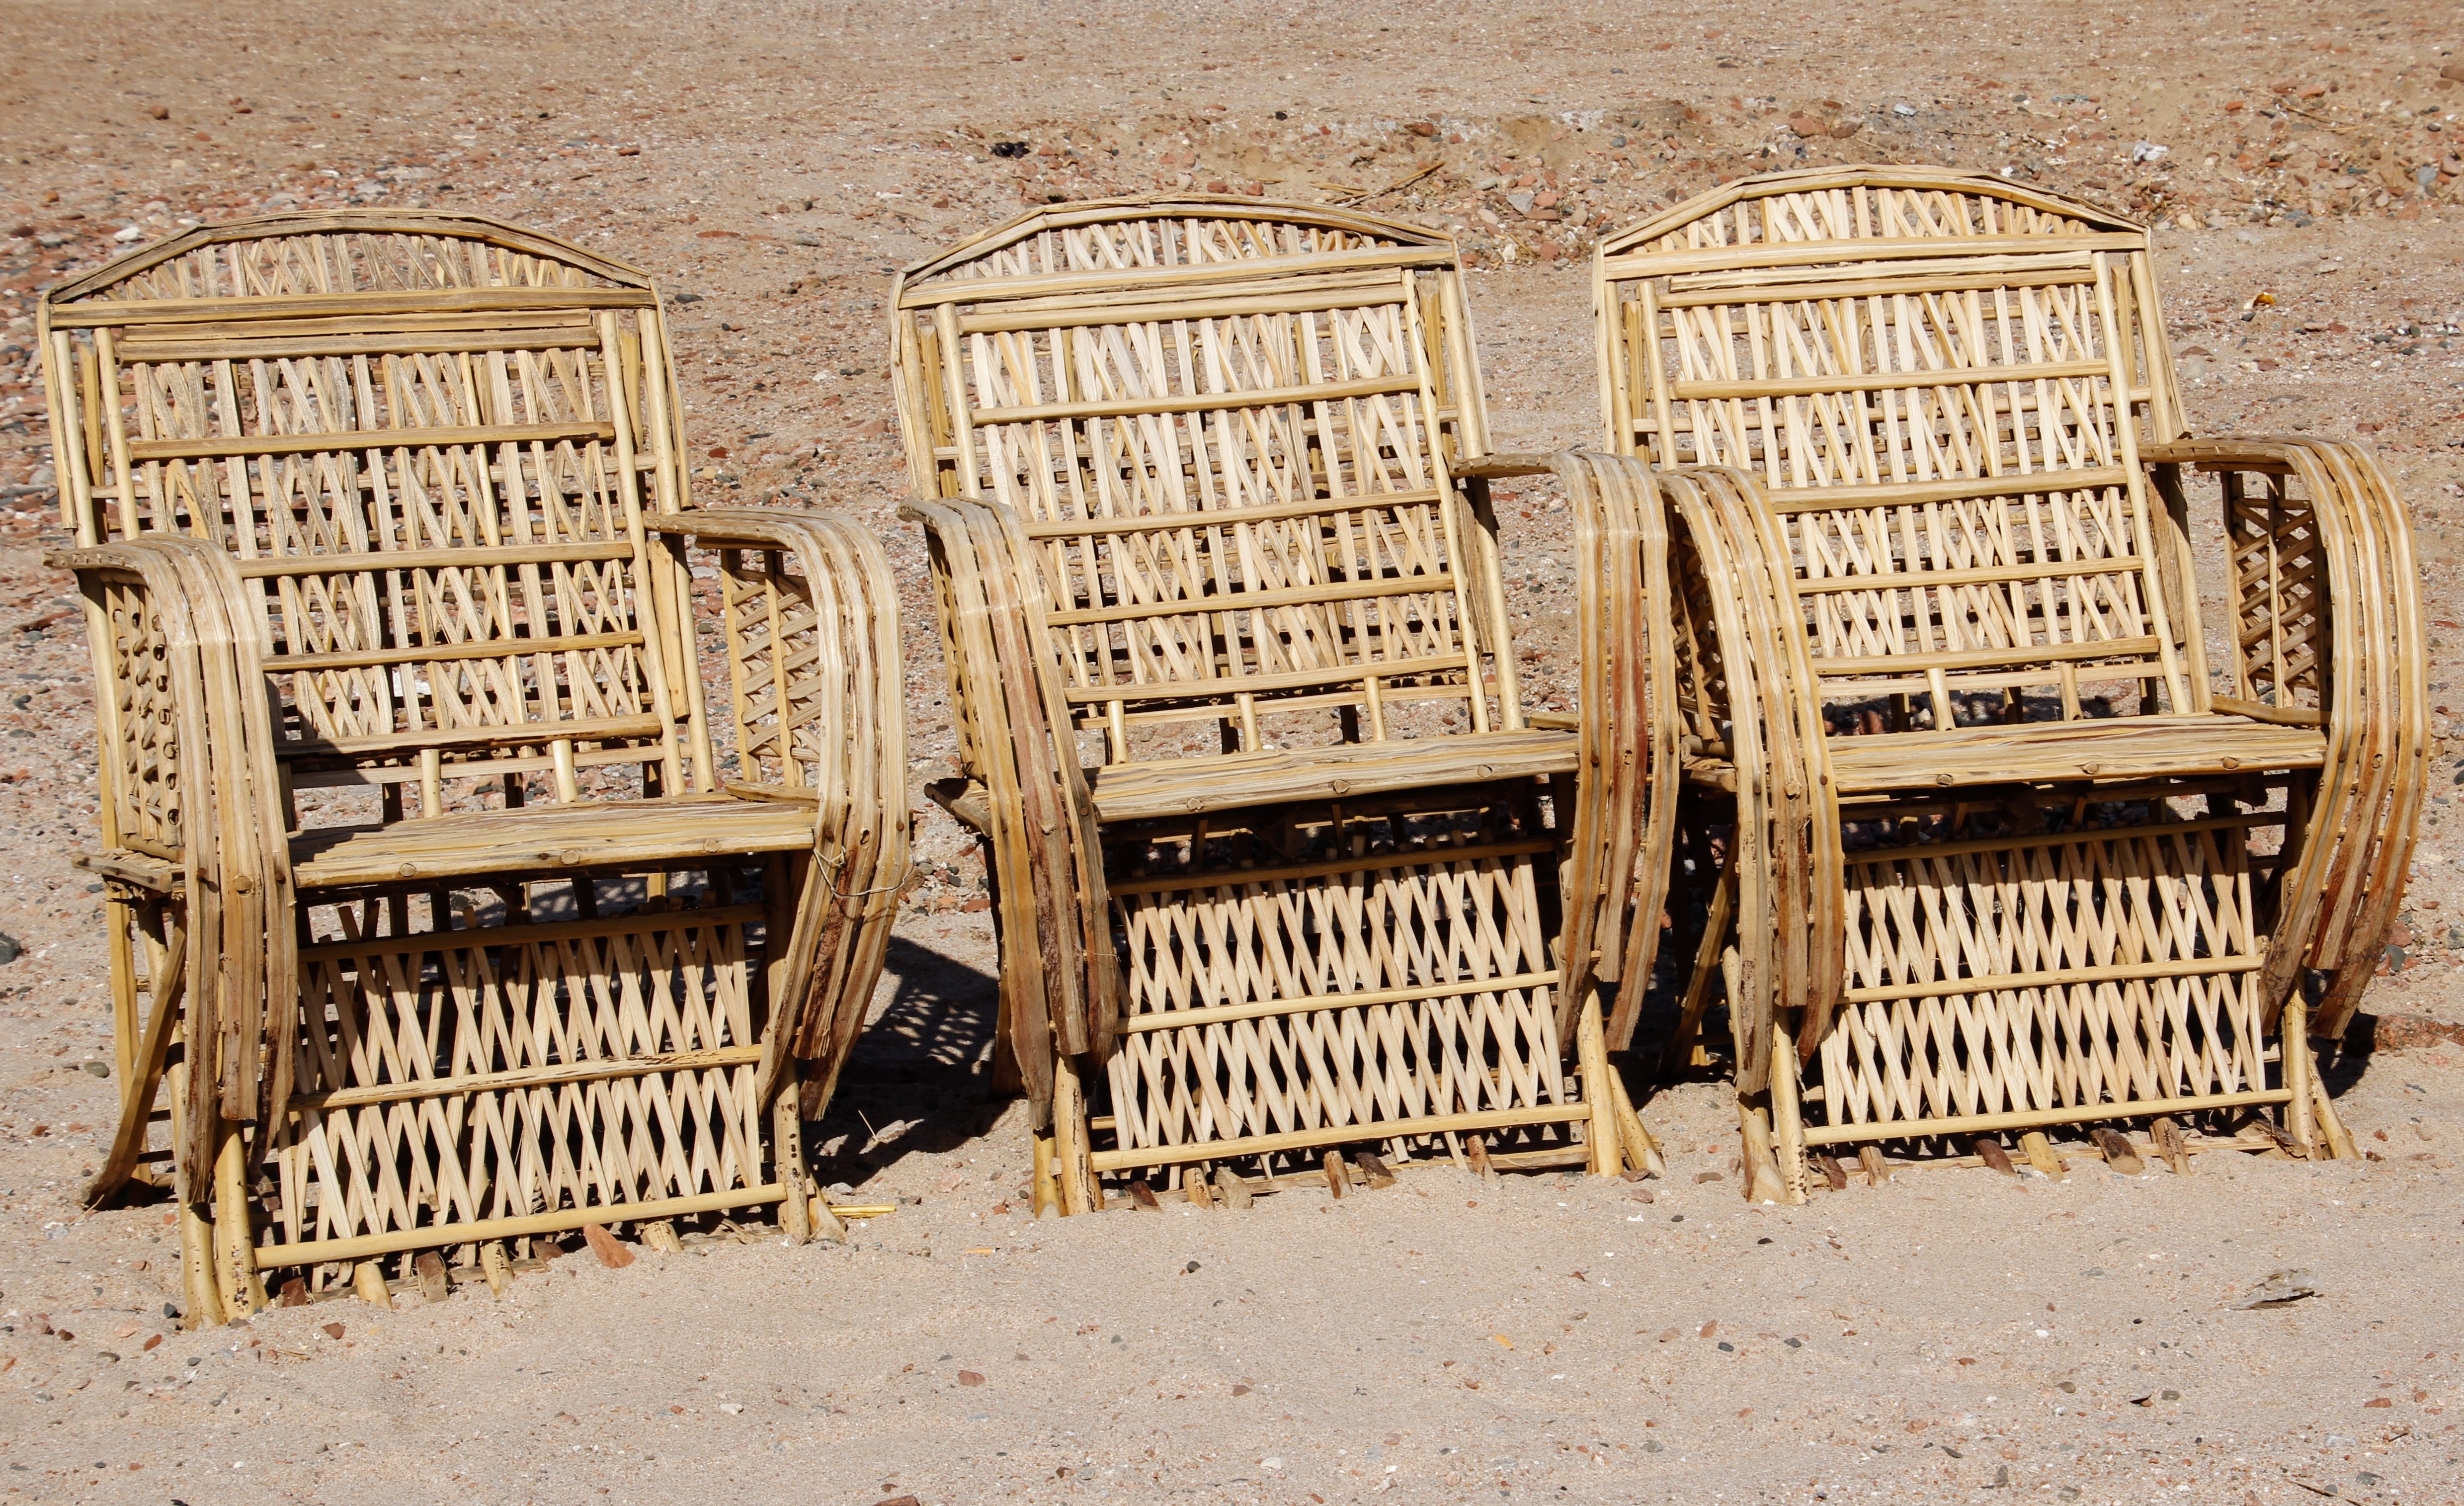
beach, landscape, wood, sun, chair, seat, holiday, rest, furniture, agriculture, sit, chairs, relaxation, 3, hand labor, triplets, man made object, ancient history, wicker furniture